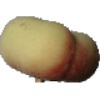
Label: Peach Flat 1